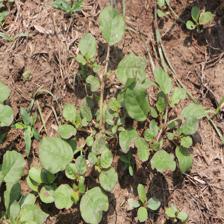
Label: BroadLeafWeed